Byzantine army

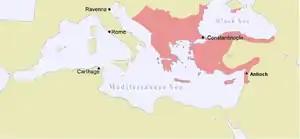
A map of the Byzantine Empire under Manuel Komnenos, "c." 1180.

In the year 1185, the emperor Andronikos I Komnenos was killed. With him died the Komnenos dynasty, which had provided a series of militarily competent emperors for over a century. They were replaced by the Angeloi, who have the reputation of being the most unsuccessful dynasty ever to occupy the Byzantine throne.